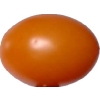
Label: tomato_cherry_orange